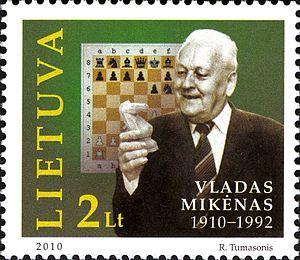
Vladas Mikėnas est un joueur d'échecs lituanien et un journaliste. Il a reçu les titres de maître international en 1950, de grand maître international honoraire et de maître international du jeu d'échecs par correspondance.